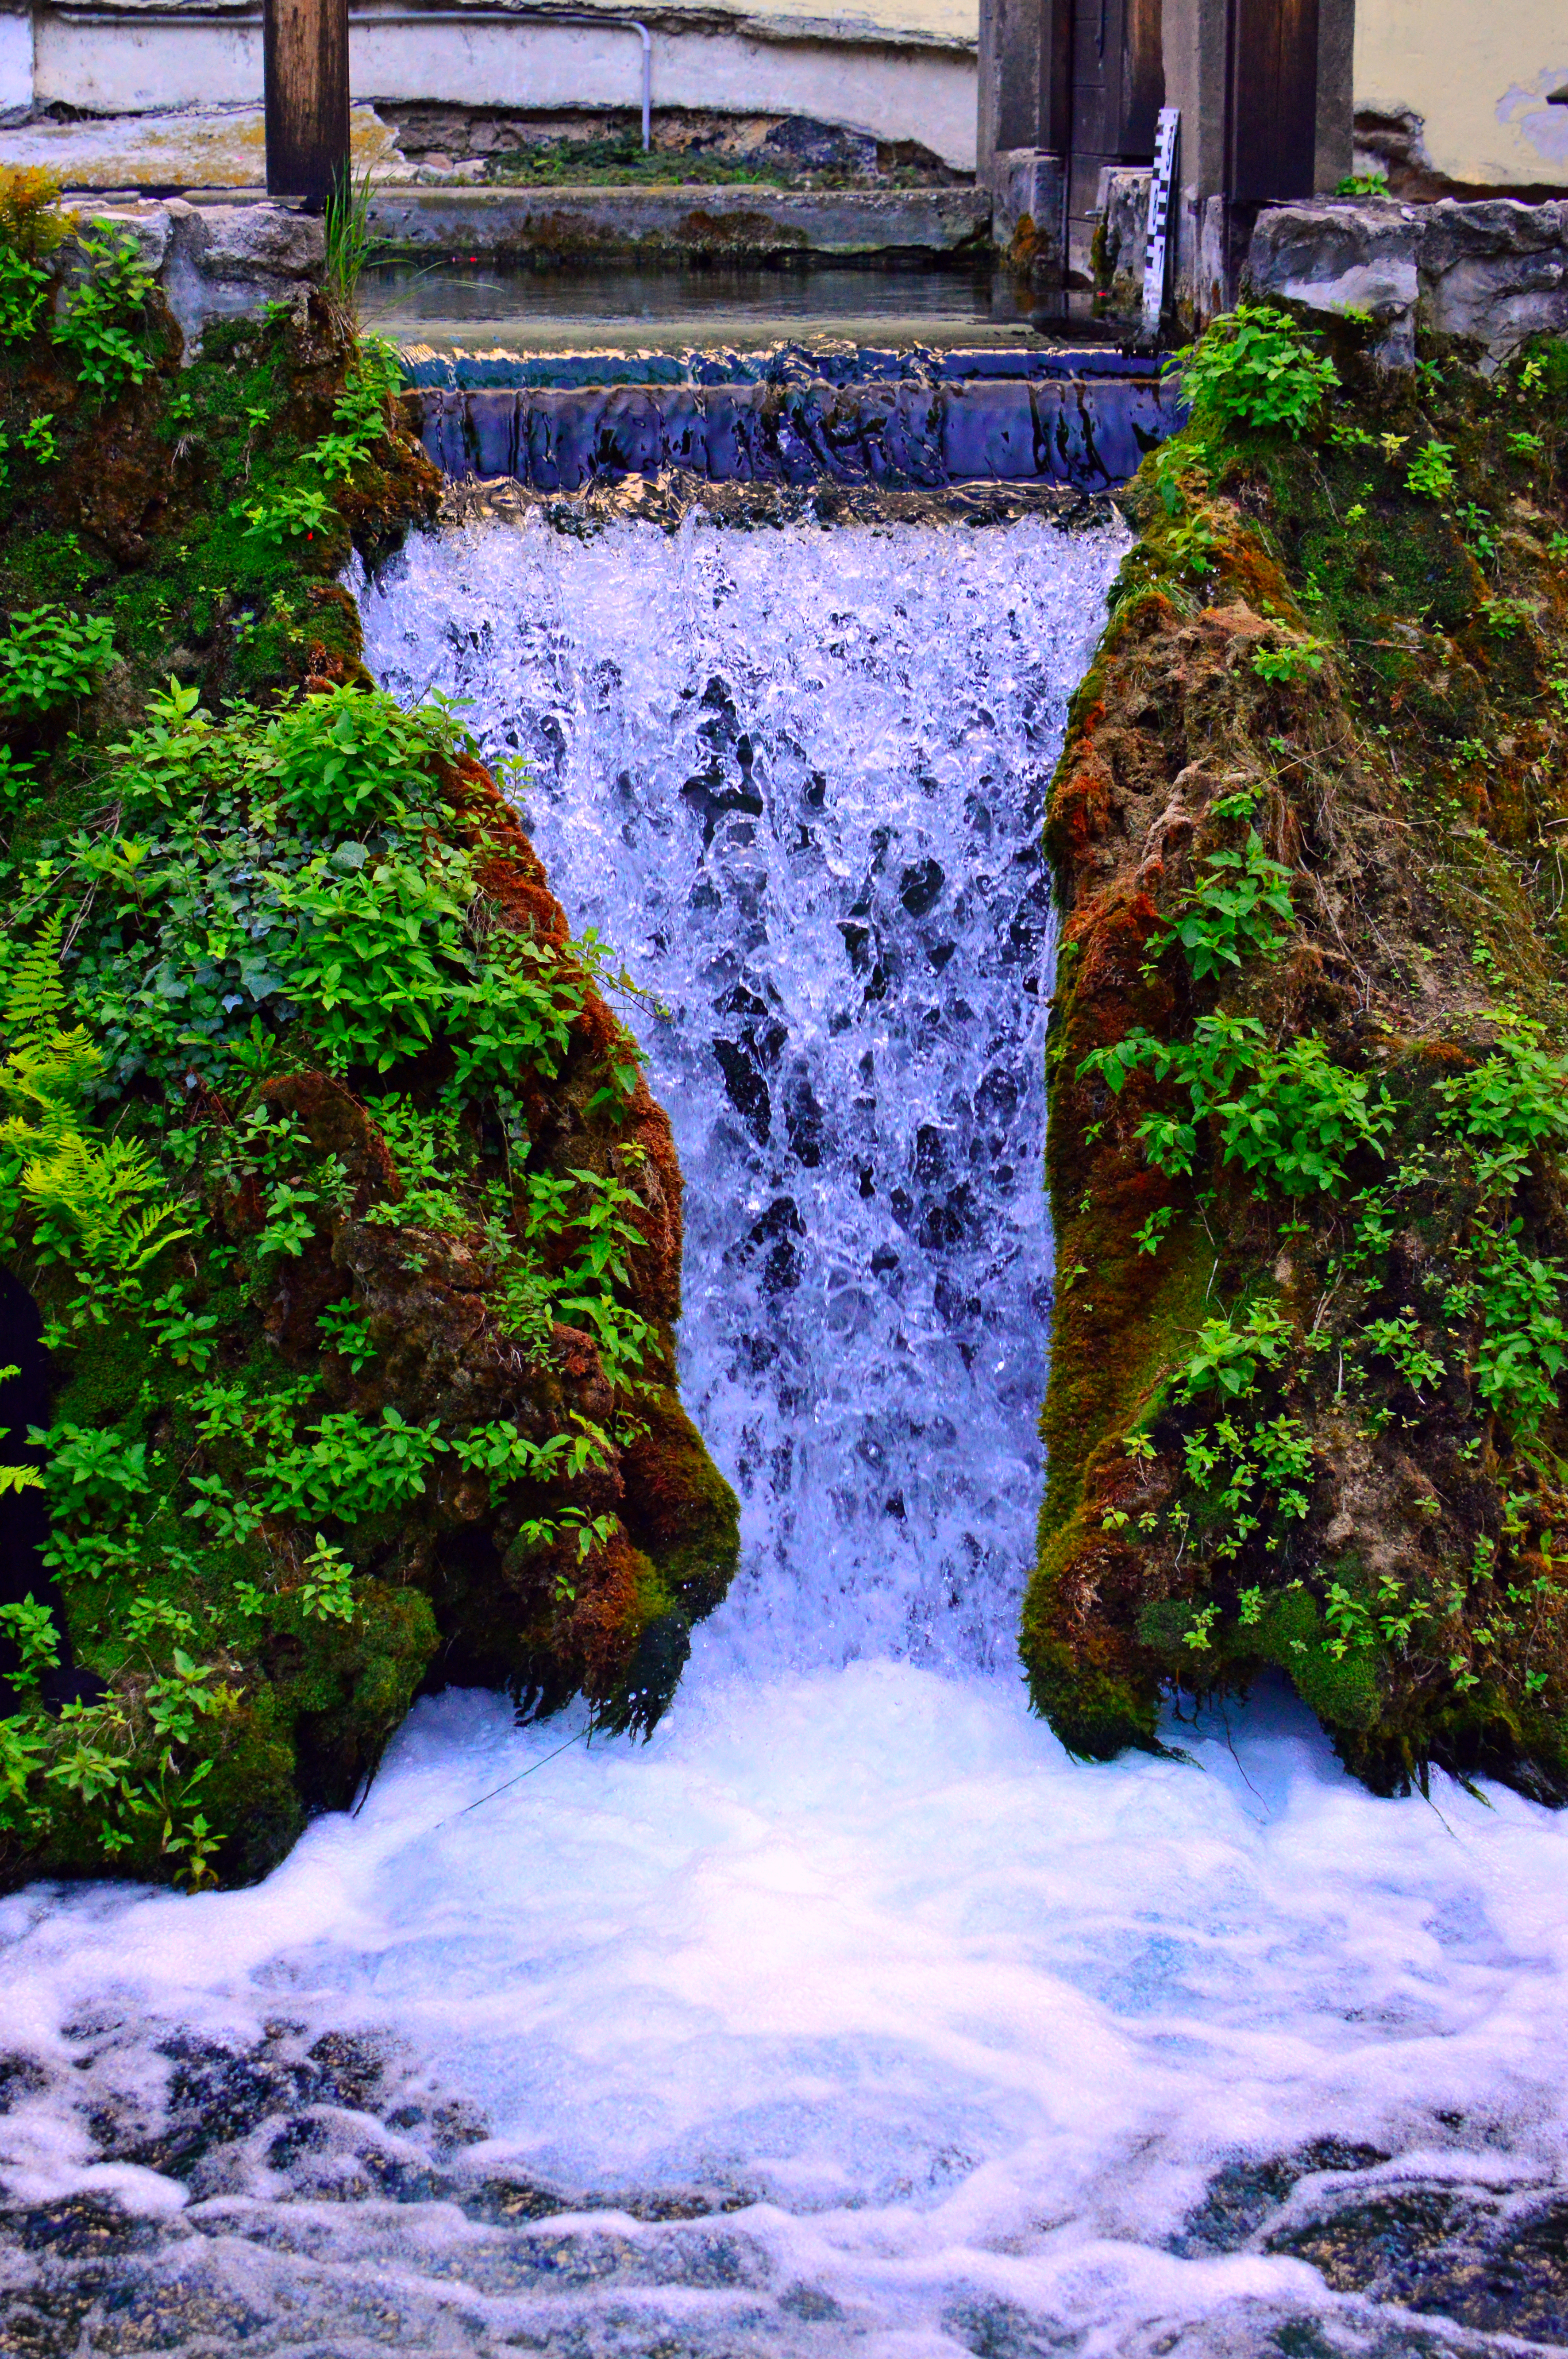
mill, pond, lake, water, travel, outdoor, tourism, fish, old, fountain, town, cave, mirroring, bird, boat, beautiful, house, blue, sky, nobody, park, nature, summer, green, landscape, city, tree, scenery, background, garden, day, scene, reflection, spring, scenic, white, outdoors, architecture, body of water, watercourse, water resources, stream, leaf, water feature, river, plant, waterfall, moss, grass, non vascular land plant, creek